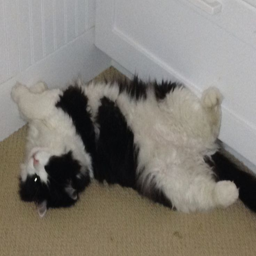
scratch , my pound lazy cat laying on the floor !